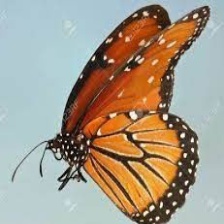
Species: STRAITED QUEEN
Butterfly family (ImageNet category): monarch